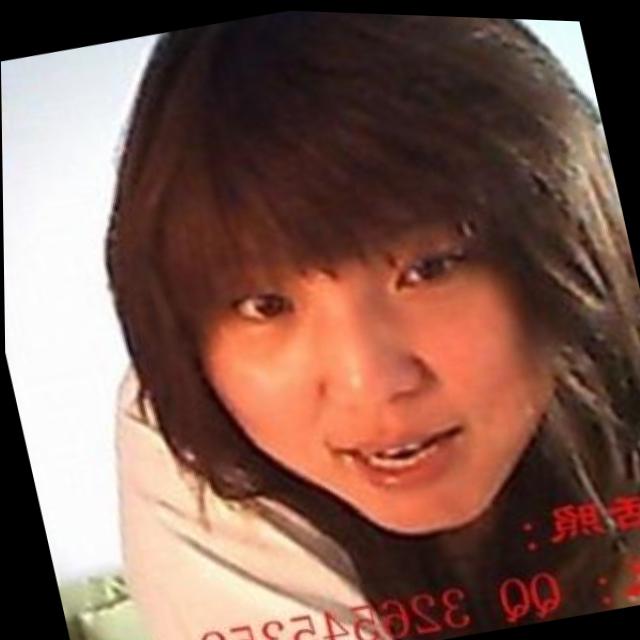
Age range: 21-44